Friend or Foe (SpongeBob SquarePants)

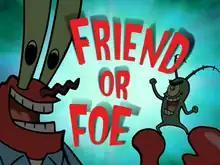
Title card

"Friend or Foe" is the first episode of the fifth season of the American animated television series "SpongeBob SquarePants", and the 81st episode overall. It was written by Casey Alexander, Zeus Cervas, Mike Mitchell, Steven Banks, and Tim Hill, and the animation was directed by supervising director Alan Smart and Tom Yasumi; Alexander, Cervas and Mitchell also functioned as storyboard directors. The episode originally aired on Nickelodeon in the United States on April 13, 2007.